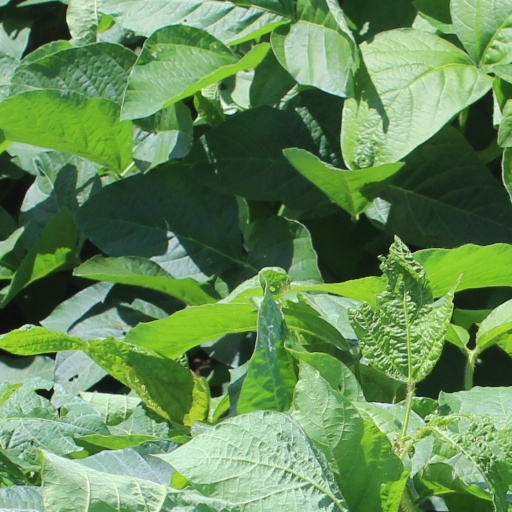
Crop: soybean